Floridsdorf

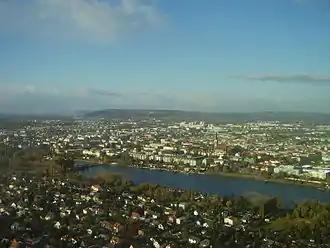
View from the Donauturm tower over Floridsdorf.

North Floridsdorf is dominated by the southern foothills of Bisamberg. Since the summit of the Bisamberg hill, at , is today in Lower Austria, Floridsdorf's highest elevation is the Falkenberg, at .